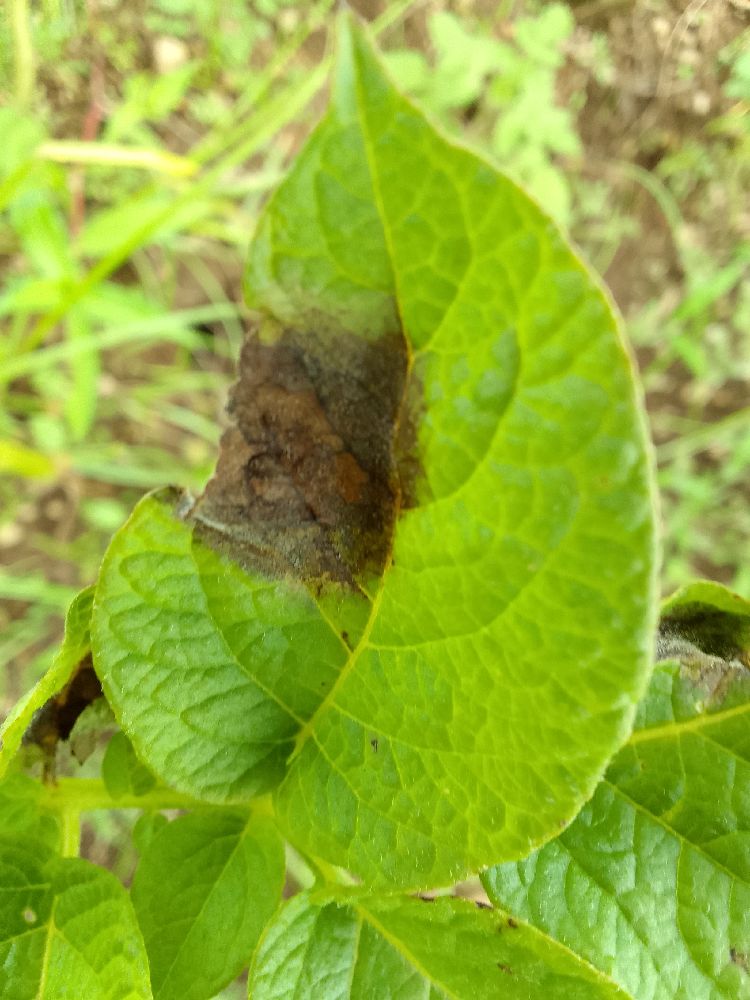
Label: Late blight